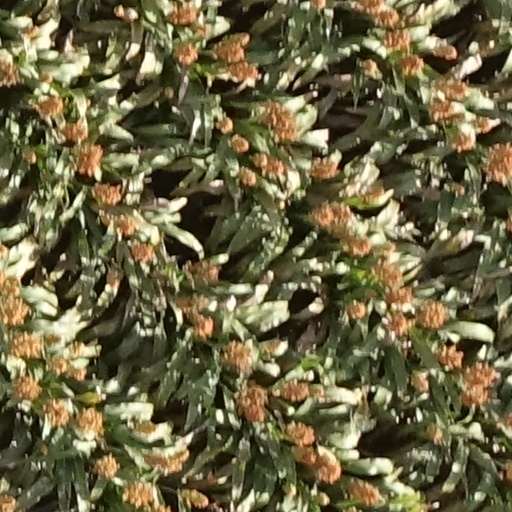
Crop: sorghum